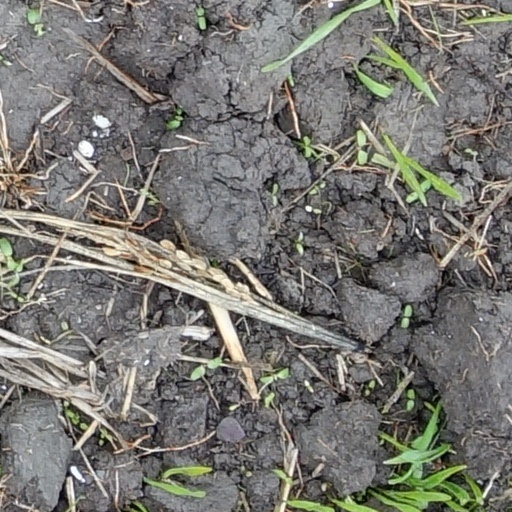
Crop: wheat